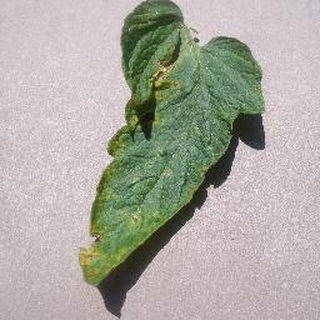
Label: tomato_septoria_leaf_spot